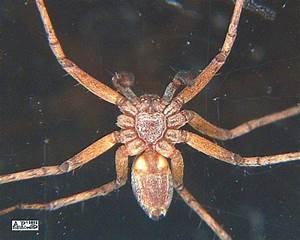
spider